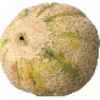
Label: Cantaloupe 2